Nova Scotia Trunk 12

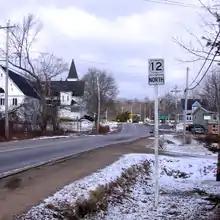
Route 12 in Chester Basin

The road's routing is through mostly uninhabited forest land, with a few small villages such as New Ross located on the route. For about 5 km, the road follows the eastern shore of Gaspereau Lake, the largest lake in Kings County, Nova Scotia.